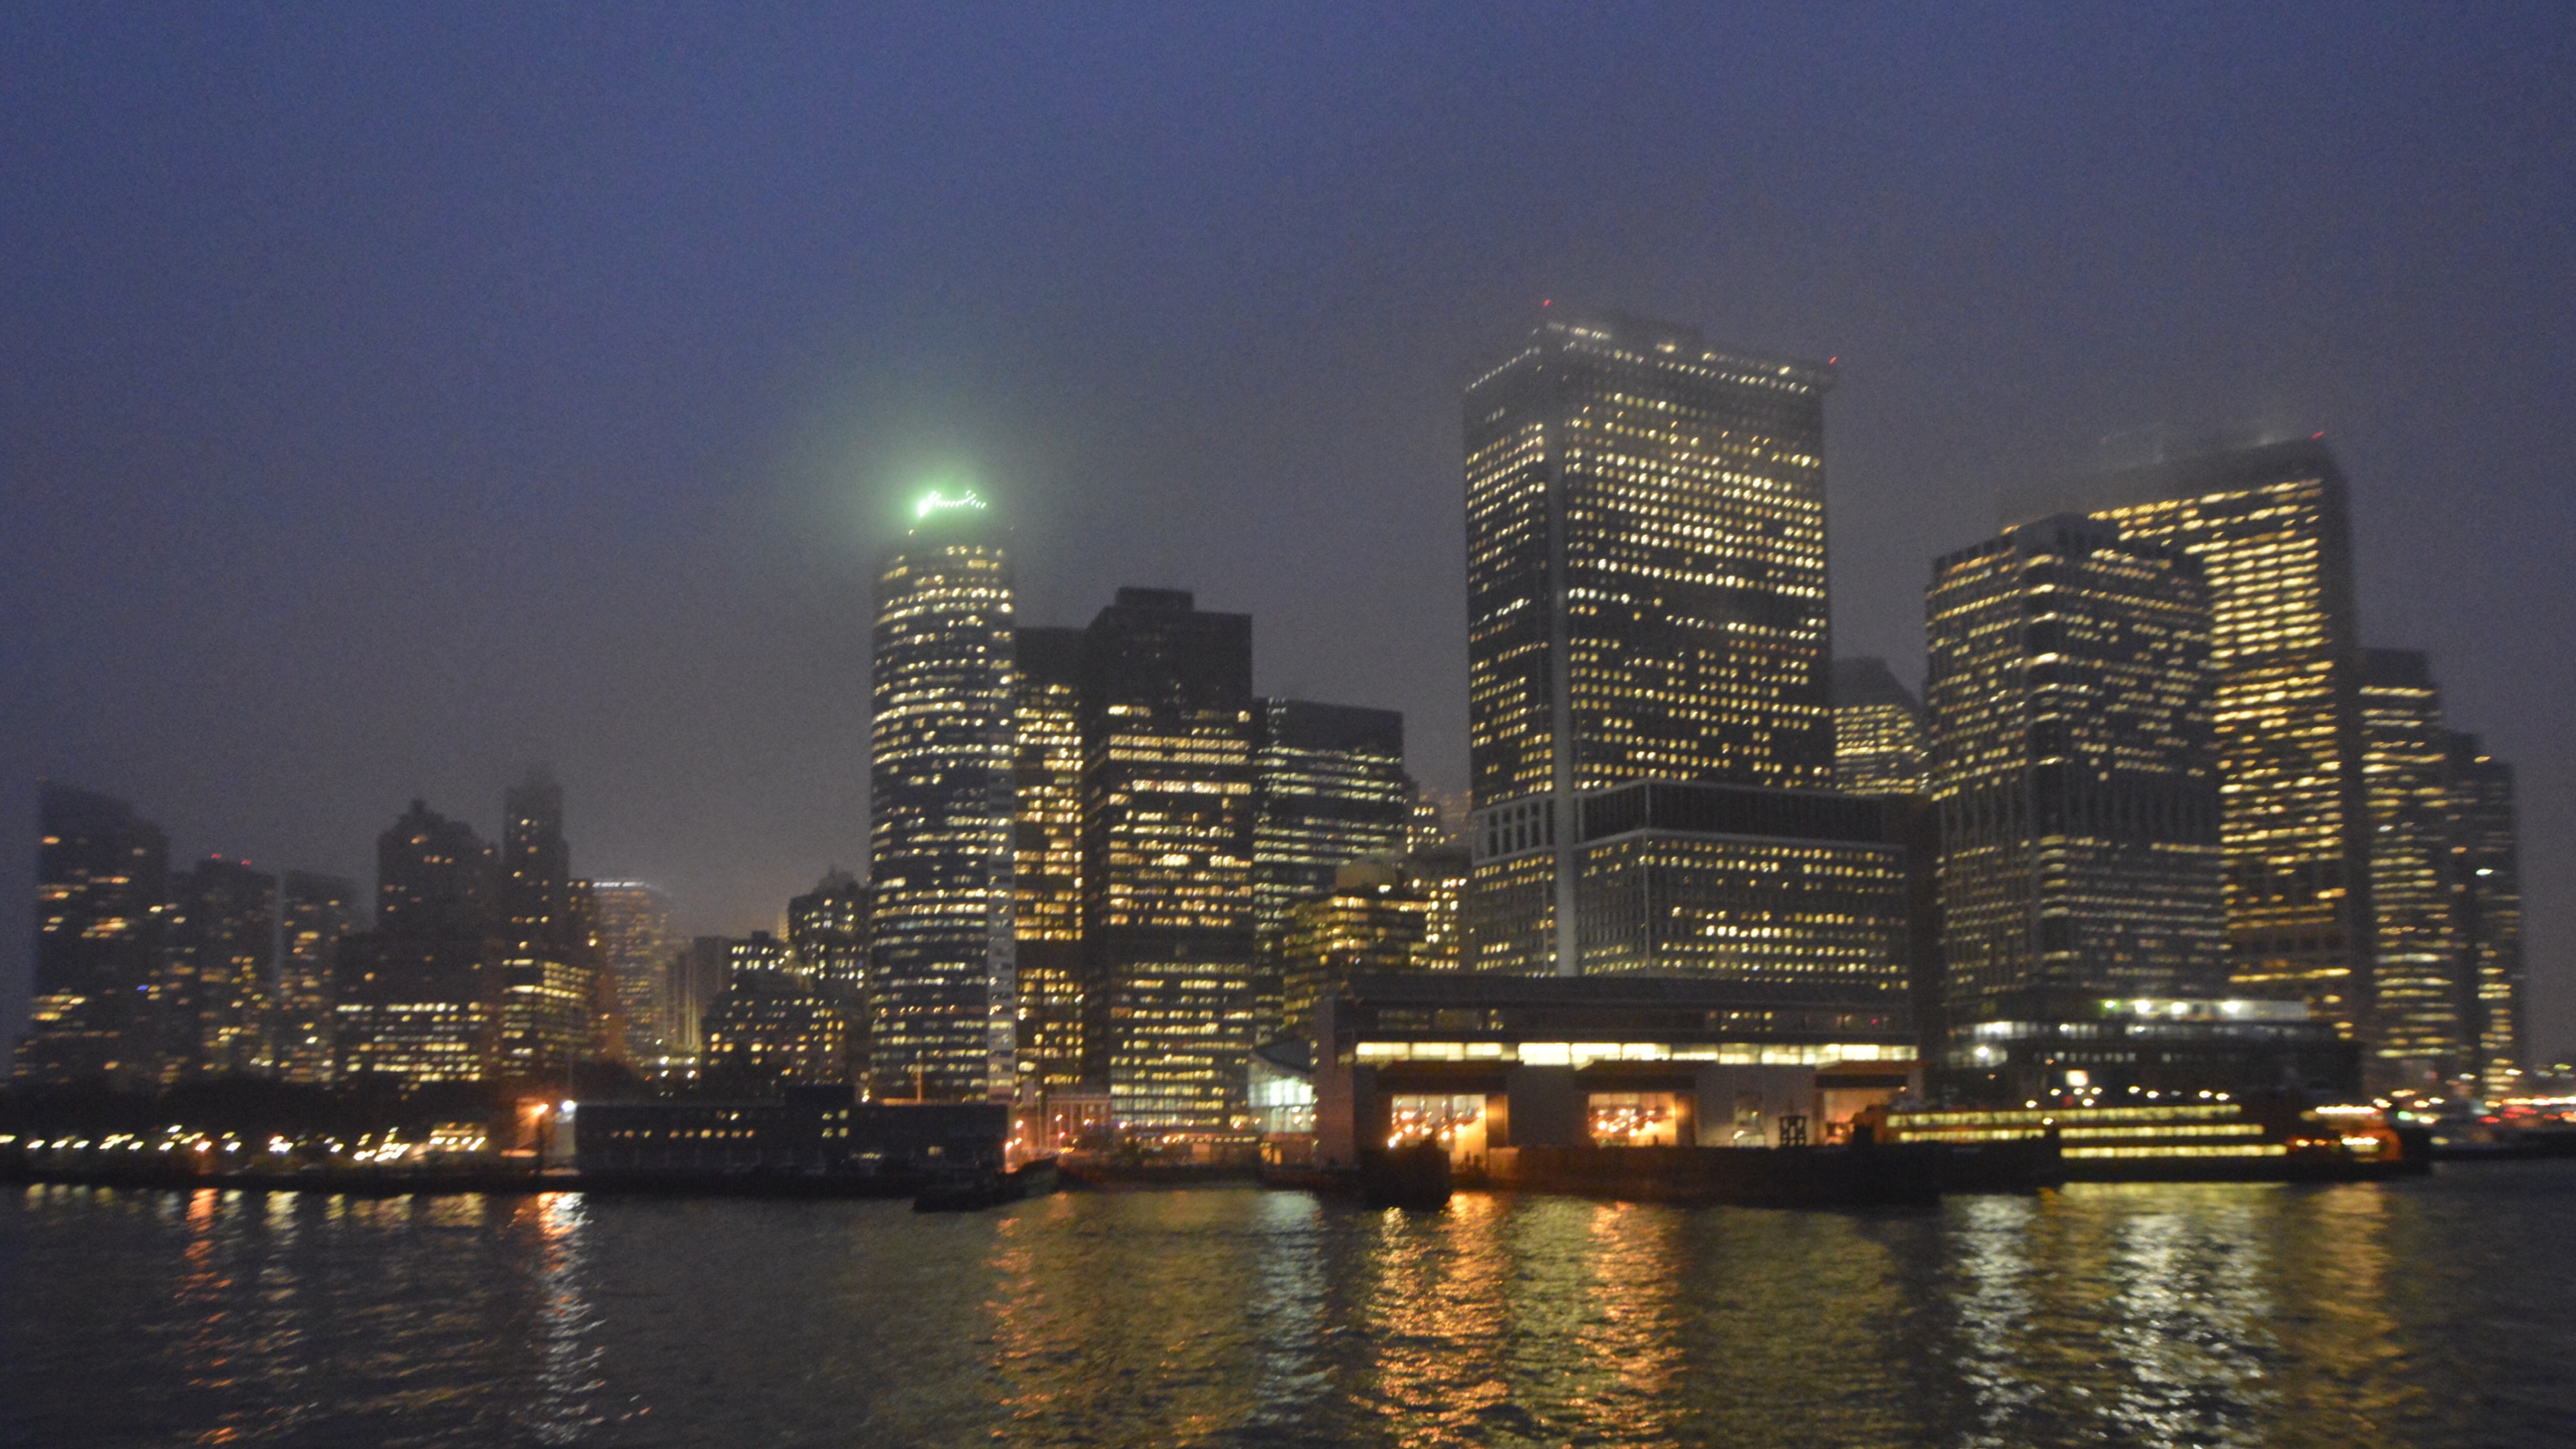
horizon, skyline, night, city, skyscraper, cityscape, downtown, dusk, evening, reflection, tower block, metropolis, urban area, atmospheric phenomenon, human settlement, metropolitan area